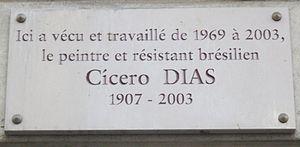
Plaque commémorative, 123 rue de Lonchamp, Paris 16e. «
Cícero Dias, né à Escada le 5 mars 1907 et mort à Paris le 28 janvier 2003, est un peintre moderniste brésilien.
La rue de Longchamp est une voie du 16ᵉ arrondissement de Paris, en France,